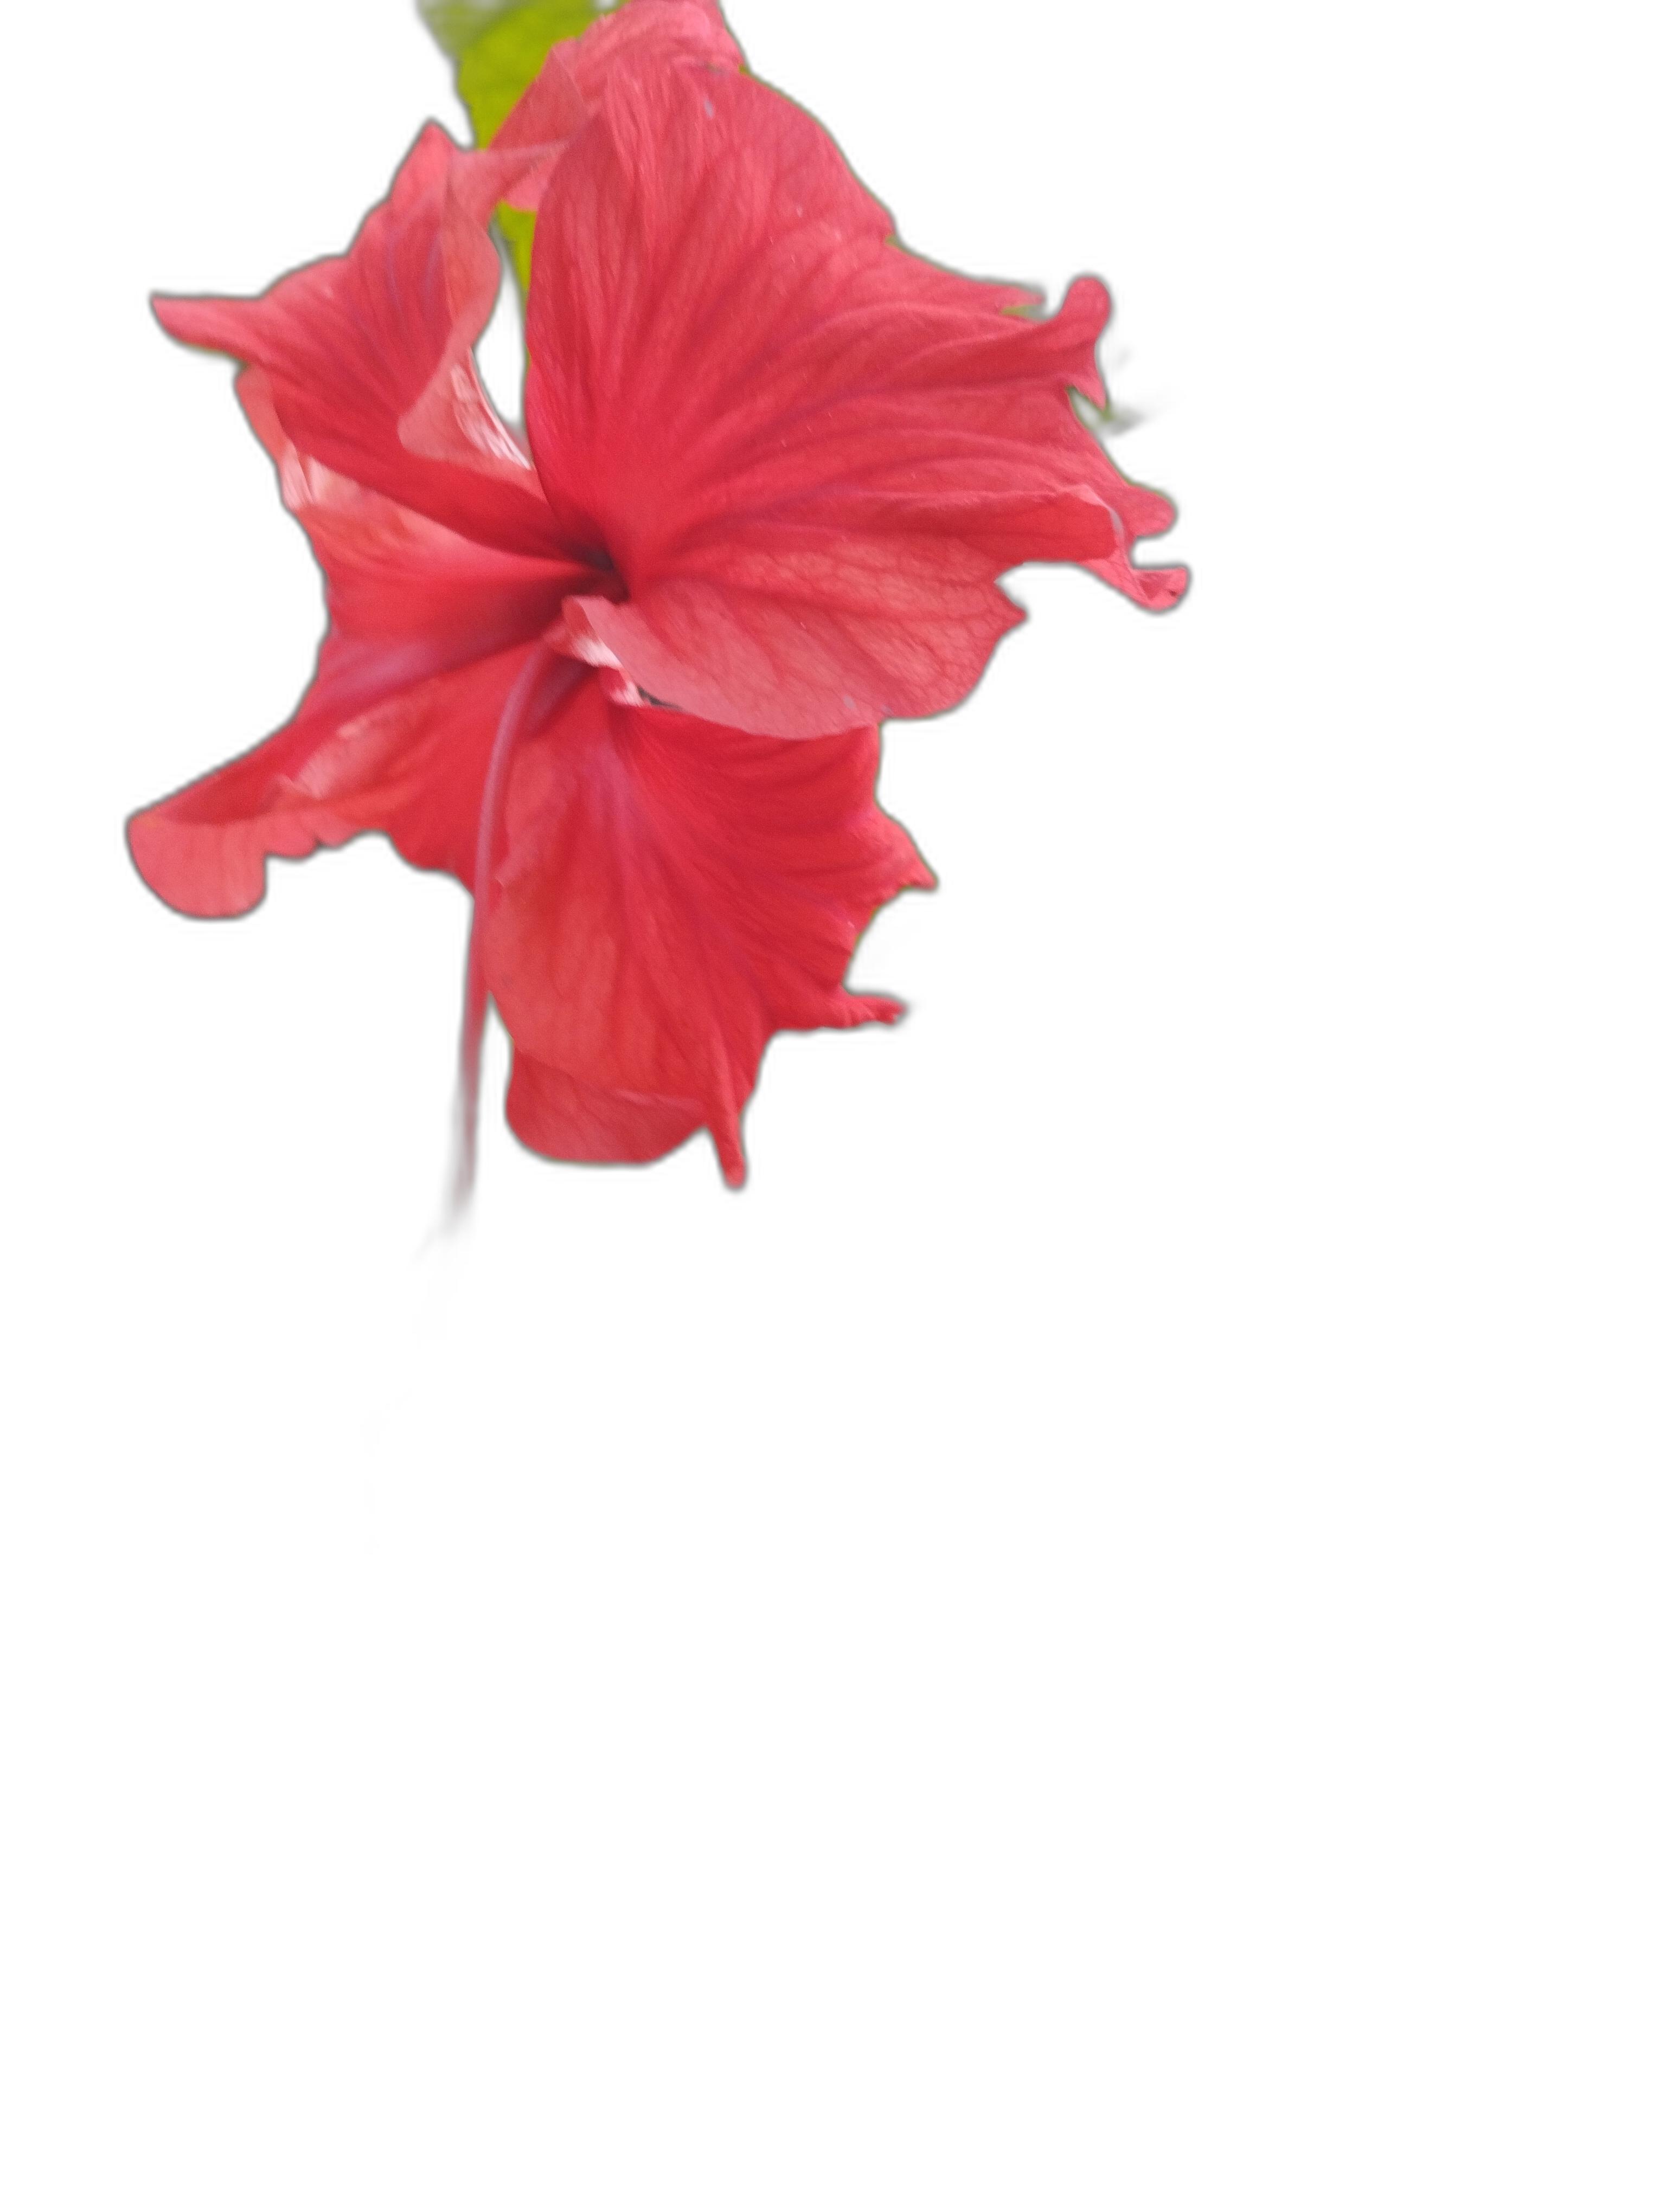
Label: Hibiscus